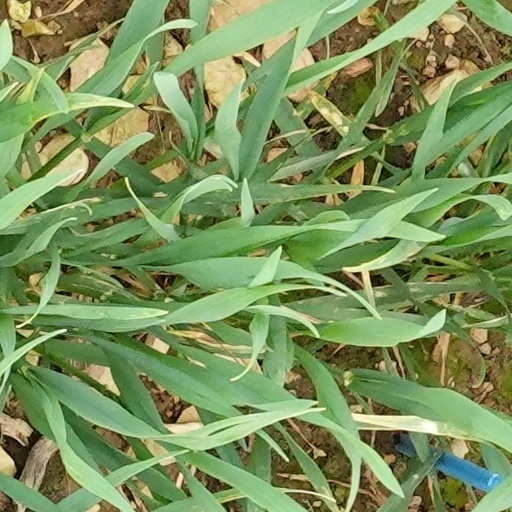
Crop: wheat